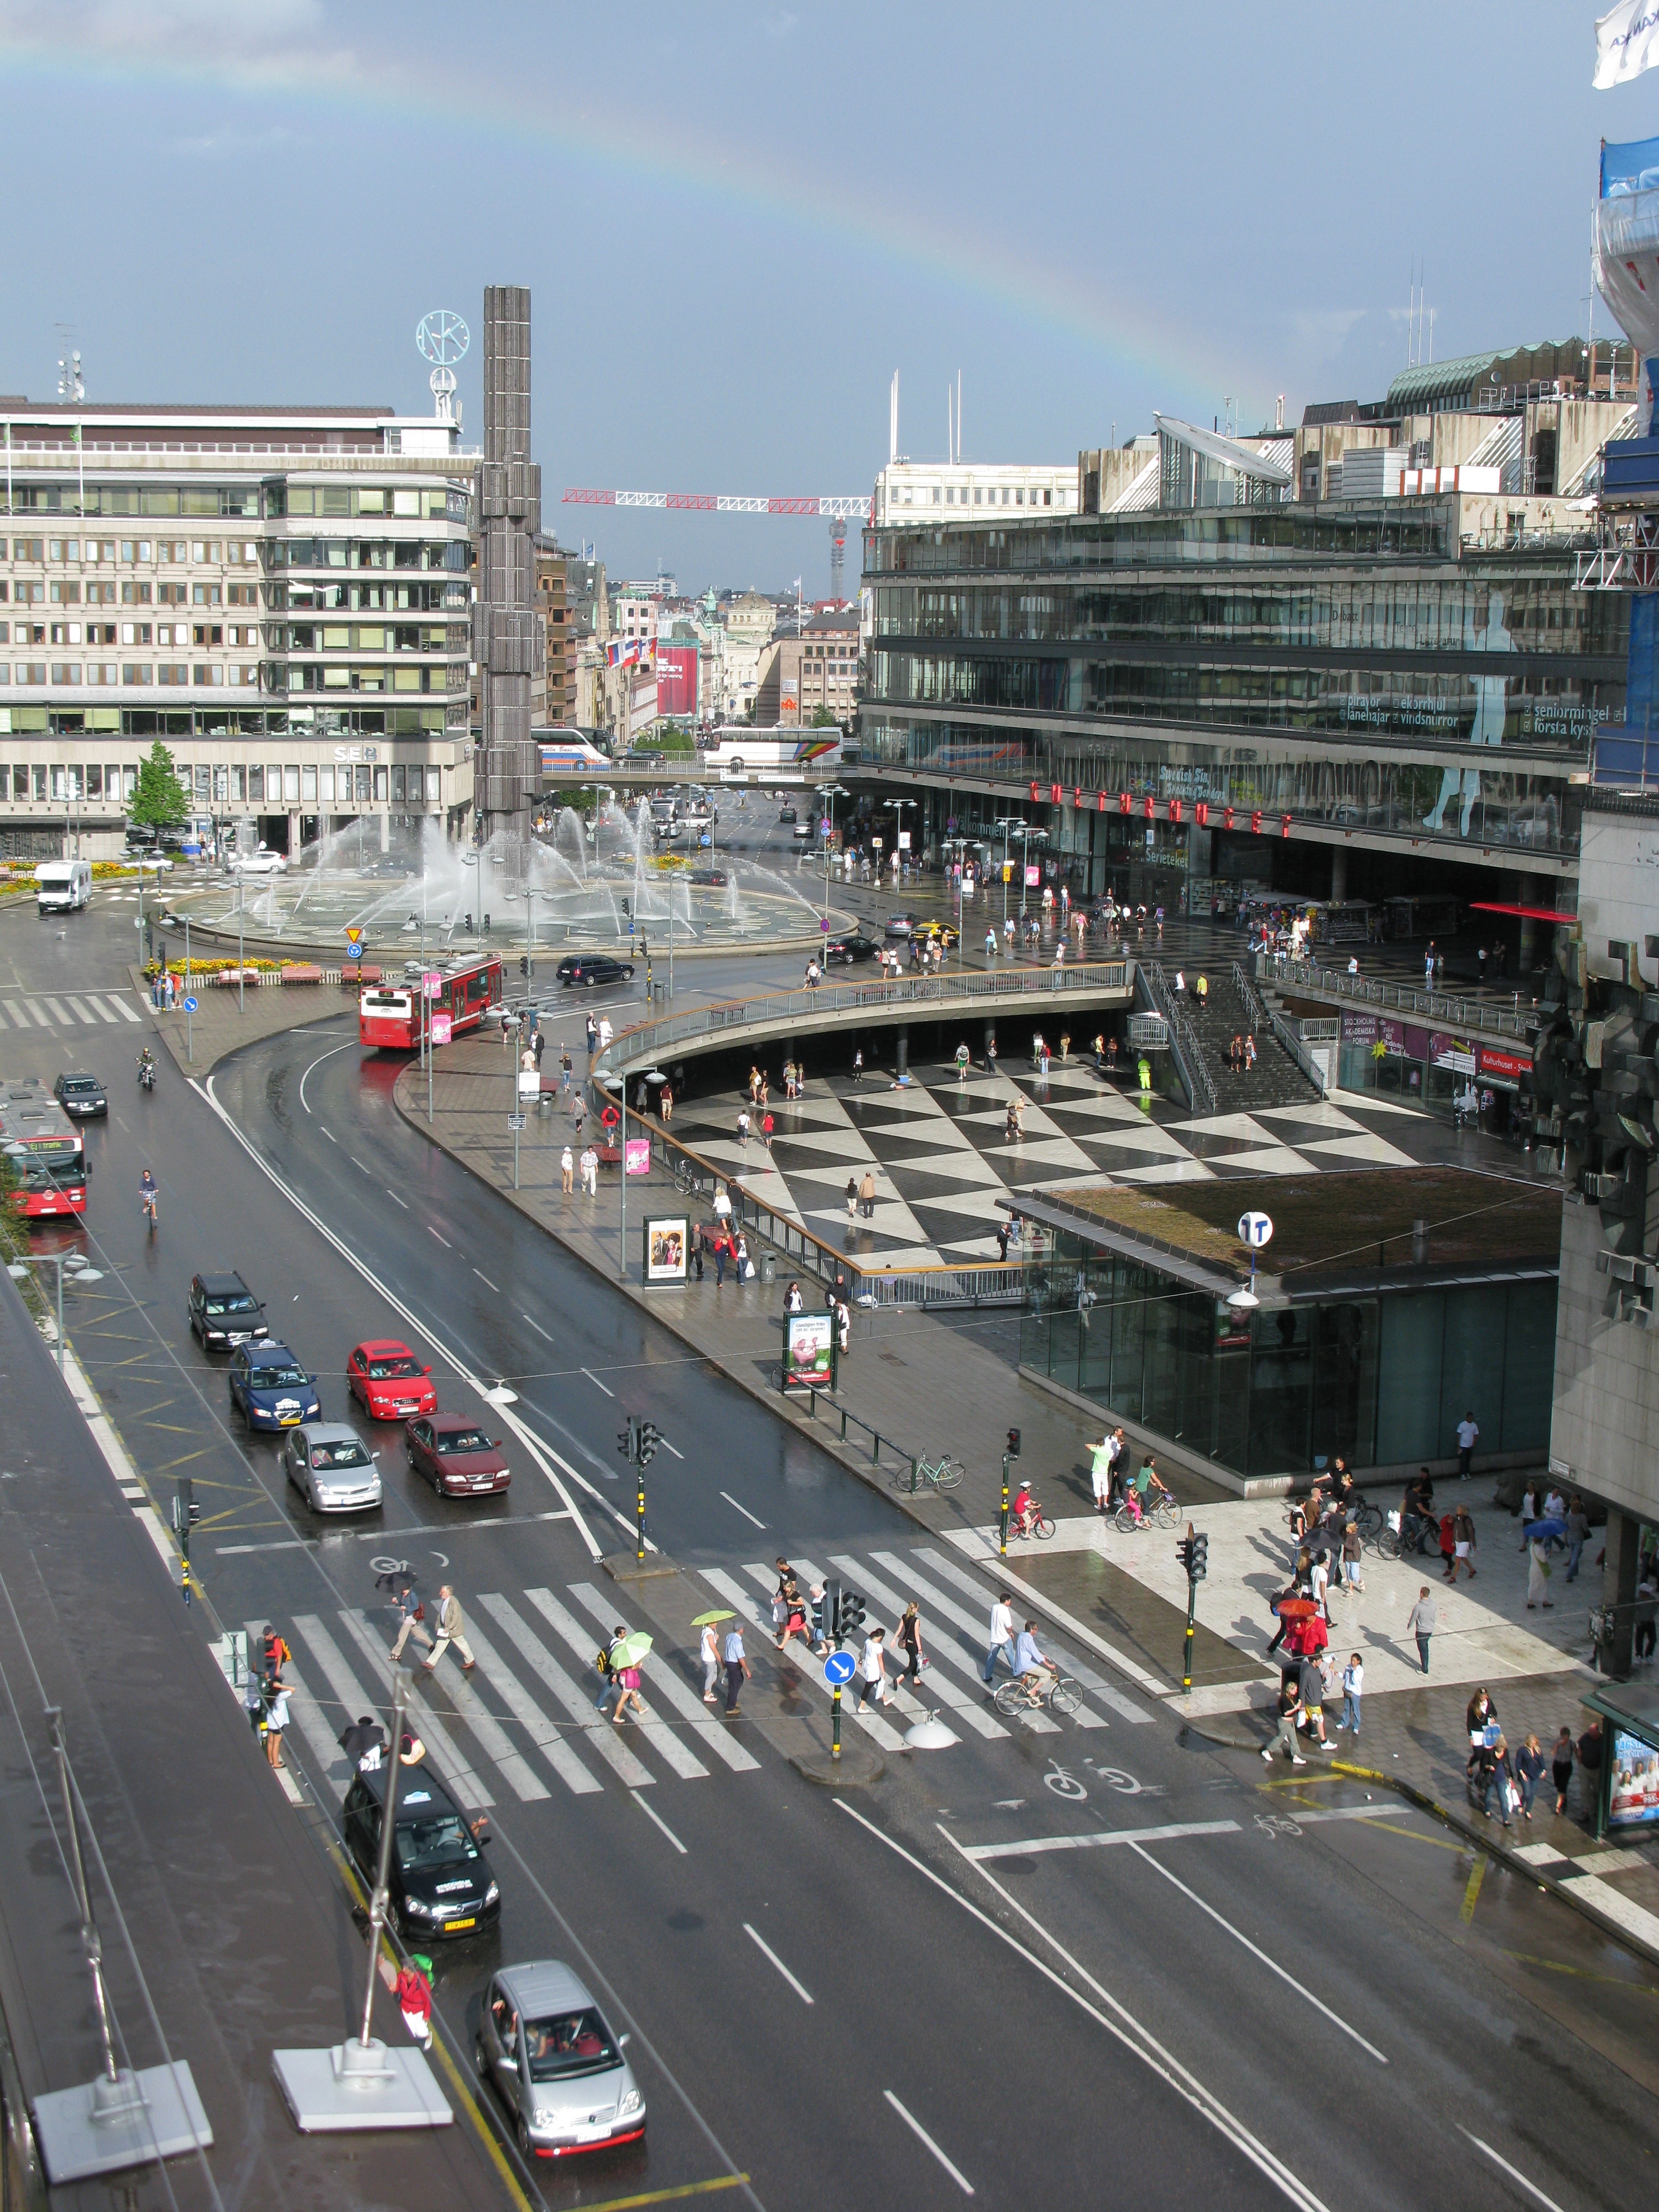
pedestrian, road, traffic, street, highway, city, overpass, cityscape, downtown, transport, vehicle, intersection, lane, public transport, infrastructure, sweden, see, race track, stockholm, residential area, sergels torg, metropolitan area, controlled access highway, traffic congestion